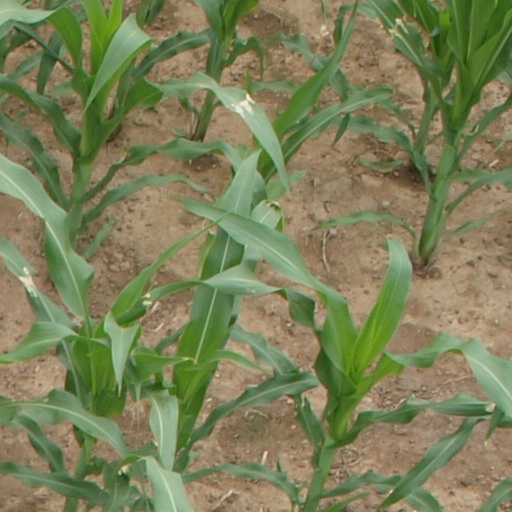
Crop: maize; corn